The Metamorphosis of Mr. Samsa

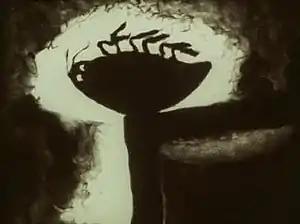
A still from "The Metamorphosis of Mr. Samsa"

Mr. Samsa wakes up and discovers that he has turned into a giant beetle. The loving son and brother is unable to express his feelings of shame and guilt, nor his need for love. He is forced to become a recluse and is rejected by his family.